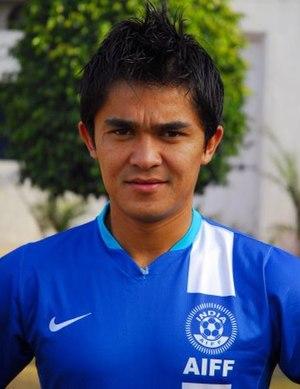
Sunil Chhetri est un footballeur international indien évoluant au poste d'attaquant à Bengaluru FC.